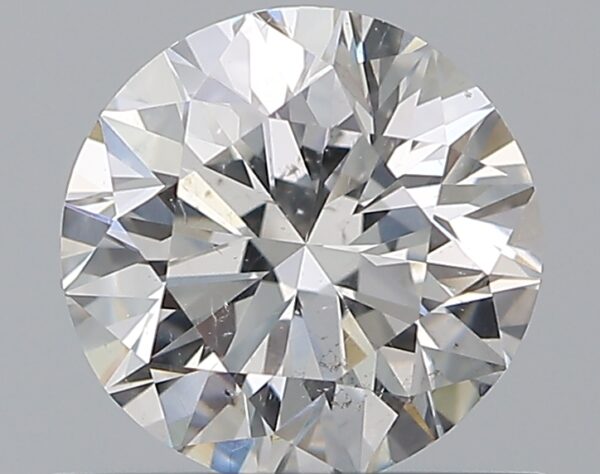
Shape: round
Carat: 0.7
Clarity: SI2
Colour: F
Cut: VG
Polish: EX
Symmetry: GD
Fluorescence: N
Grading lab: GIA
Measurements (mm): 5.63 x 5.7 x 3.55